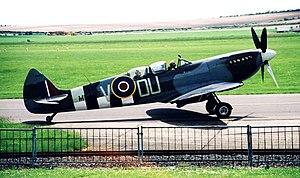
Le Supermarine Spitfire est l'un des chasseurs monoplaces les plus utilisés par la RAF et par les Alliés pendant la Seconde Guerre mondiale. Il donna lieu à une diversification et à une multiplicité de versions jamais atteinte auparavant dans l'histoire de l'aviation.